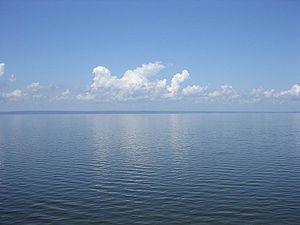
Le réservoir de Kouïbychev, aussi appelé réservoir de Samara ou mer de Kouïbychev, est un réservoir d'eau douce situé sur le cours de la Volga à 700 km à l'est de Moscou, en Russie. Il fait partie de la « Cascade Volga-Kama ». Le réservoir porte le nom de Valerian Kouïbychev, révolutionnaire russe, nom porté par la ville voisine de Samara de 1935 à 1991. Il a été créé par le barrage de Jigouli-Kouïbychev.